Church of St Nicholas, Siġġiewi

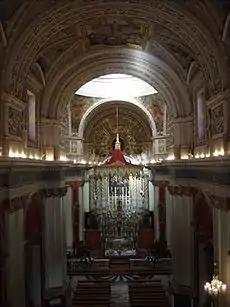
Interior of the church

The present church of St Nicholas was built between 1675 and 1693. The church was consecrated on May 10, 1729. In 1862 the church was enlarged on the plans of Nikol Zammit. The side aisles, dome and portico were added. Every June the annual feast of Saint Nicholas is celebrated with great solemnity while on December 6 the liturgical feast of the saint is celebrated.